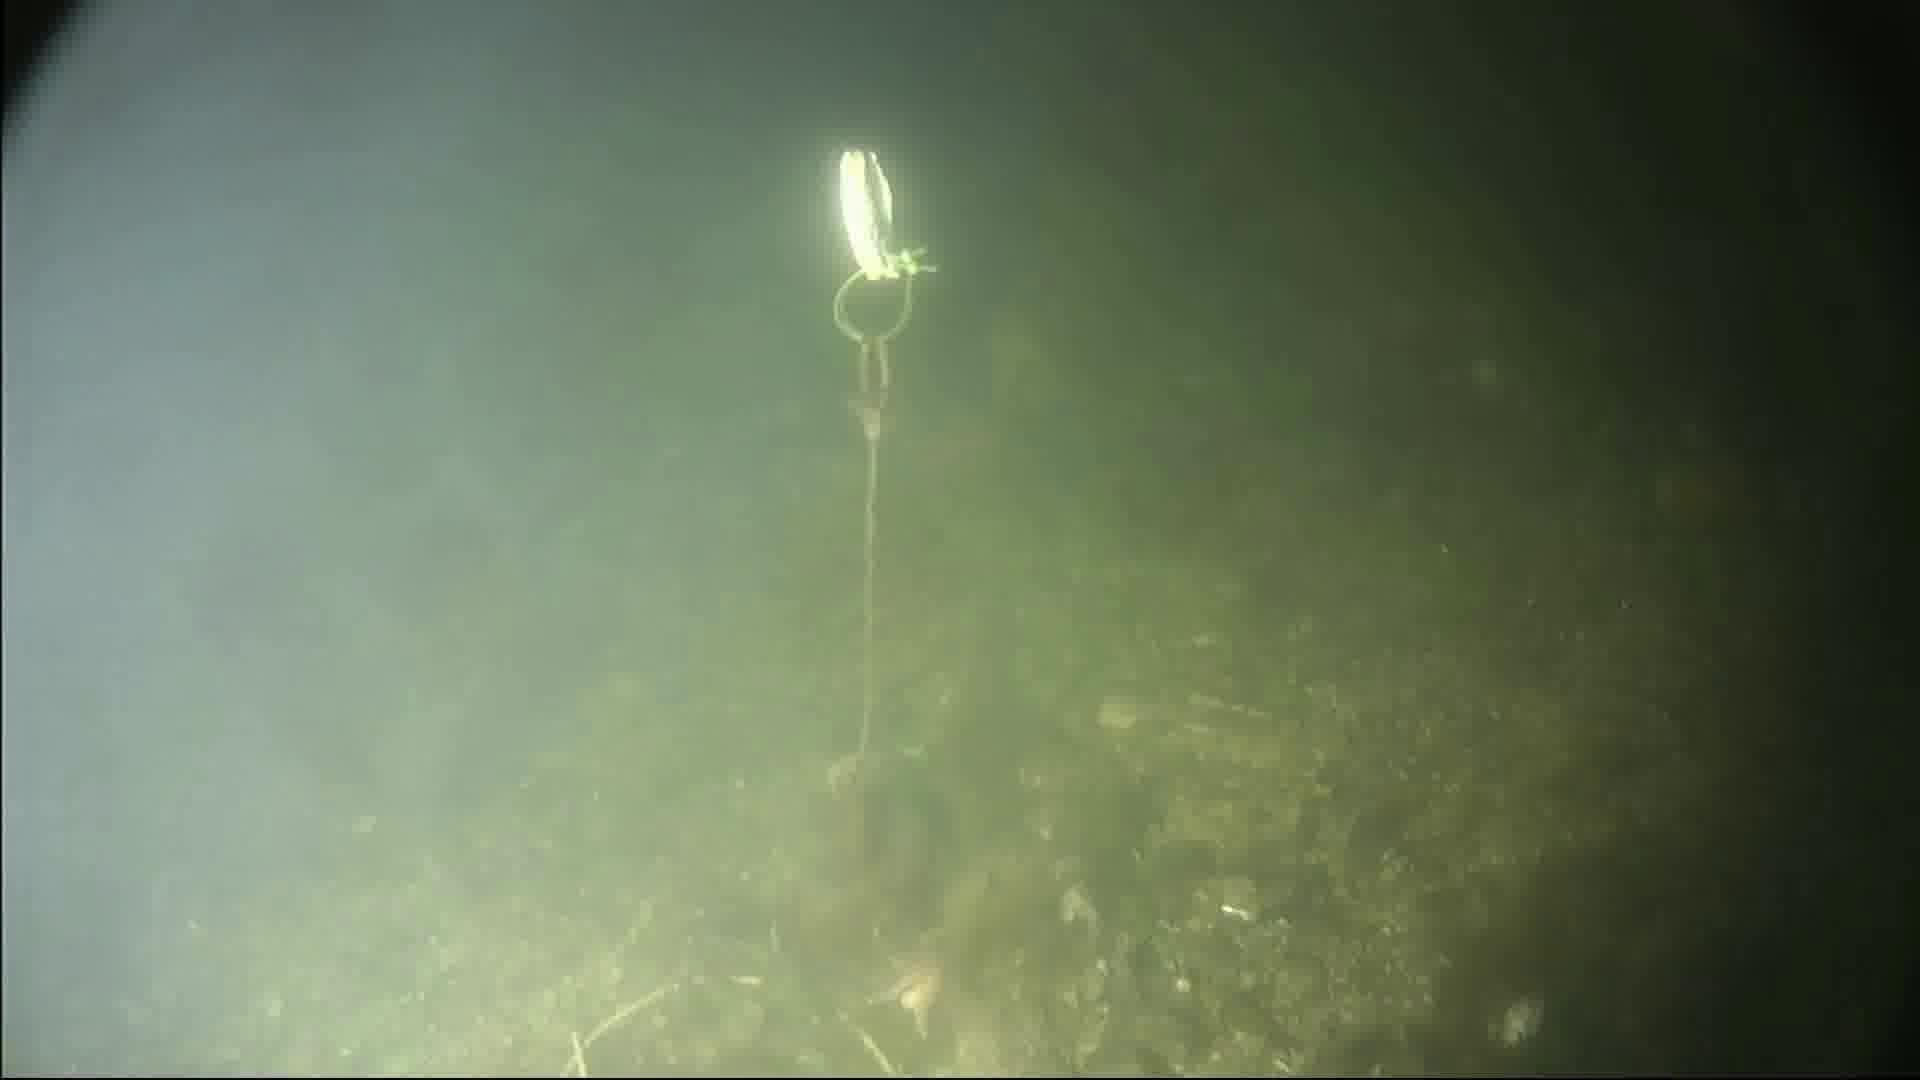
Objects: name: starfish